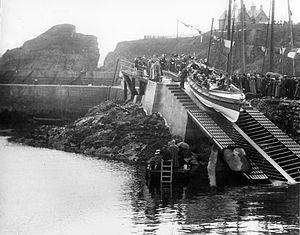
Le RNLB Helen Smitton est un ancien Lifeboat de la Royal National Lifeboat Institution de la Classe Watson. Il a servi à St Abbs, un petit village de pêcheur du comté de Berwickshire en Écosse, de 1911 à 1936. Il fut le premier bateau de sauvetage du village.